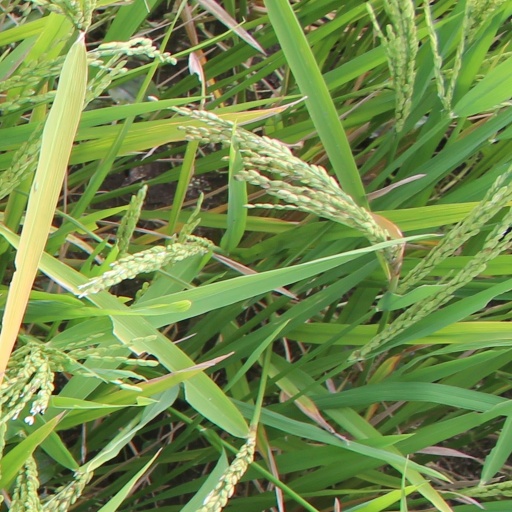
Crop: rice